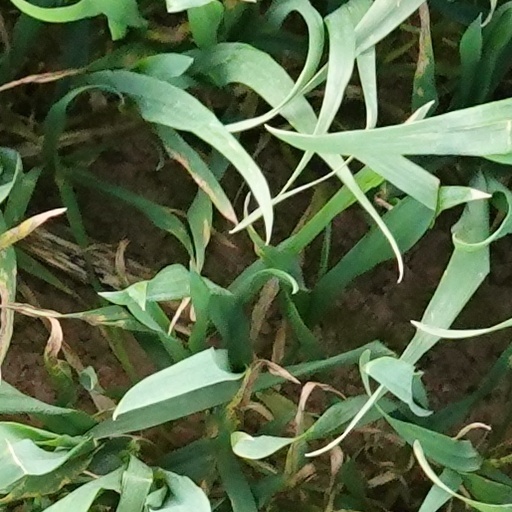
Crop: wheat